Cartagena, Colombia

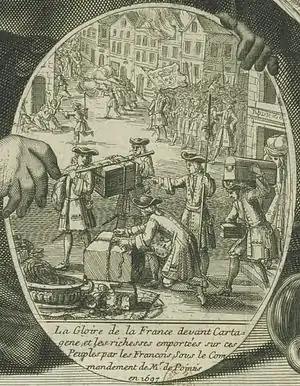
An illustration of the Raid on Cartegena in 1697 by French privateers. The raid was led by Bernard Desjean, Baron de Pointis, who made off with roughly 2,000,000 livres in loot. The burning settlement is seen in the background (1698, Pierre Landry).

Rodrigo de Bastidas traveled to the Pearl Coast and the Gulf of Uraba in 1500–01. On 14 February 1504, Ferdinand V contracted Juan de la Cosa's voyage to Uraba. However, Juan de la Cosa died in 1510 along with 300 of Alonso de Ojeda's men, after an armed confrontation with indigenous people, and before Juan de la Cosa could get possession of the Gulf of Urabá area. Similar contracts were signed in 1508 with Diego de Nicuesa for the settlement of Veragua and with Alonso de Ojeda for the settlement of Uraba, "where gold had already been obtained on earlier voyages," according to Floyd.